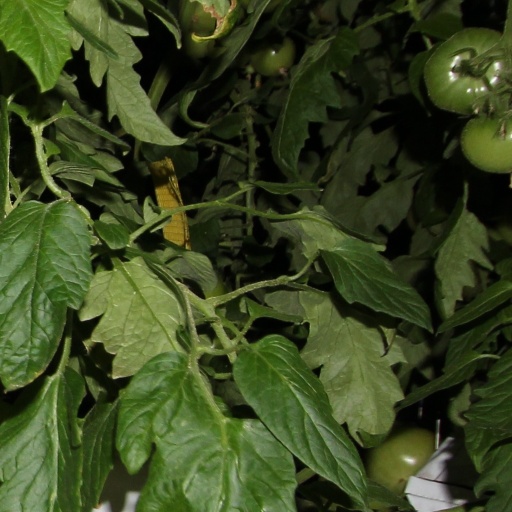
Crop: tomato